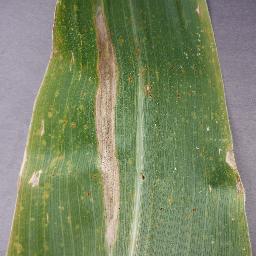
Label: Corn_(Maize)___Northern_Leaf_Blight